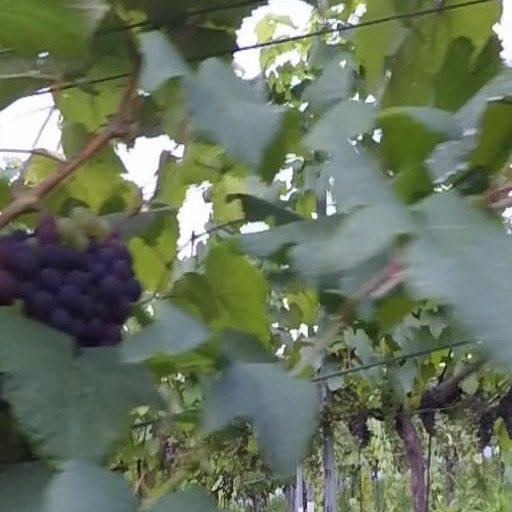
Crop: grape